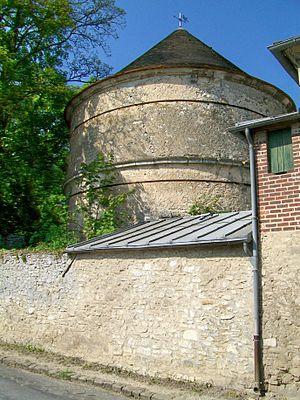
Le colombier de la ferme du château.
Fontaine-Chaalis est une commune française située à l'orée de la forêt d'Ermenonville, dans le département de l'Oise en région Hauts-de-France.